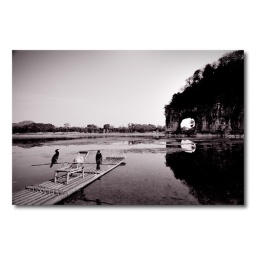
elephant hill in guilin (china)